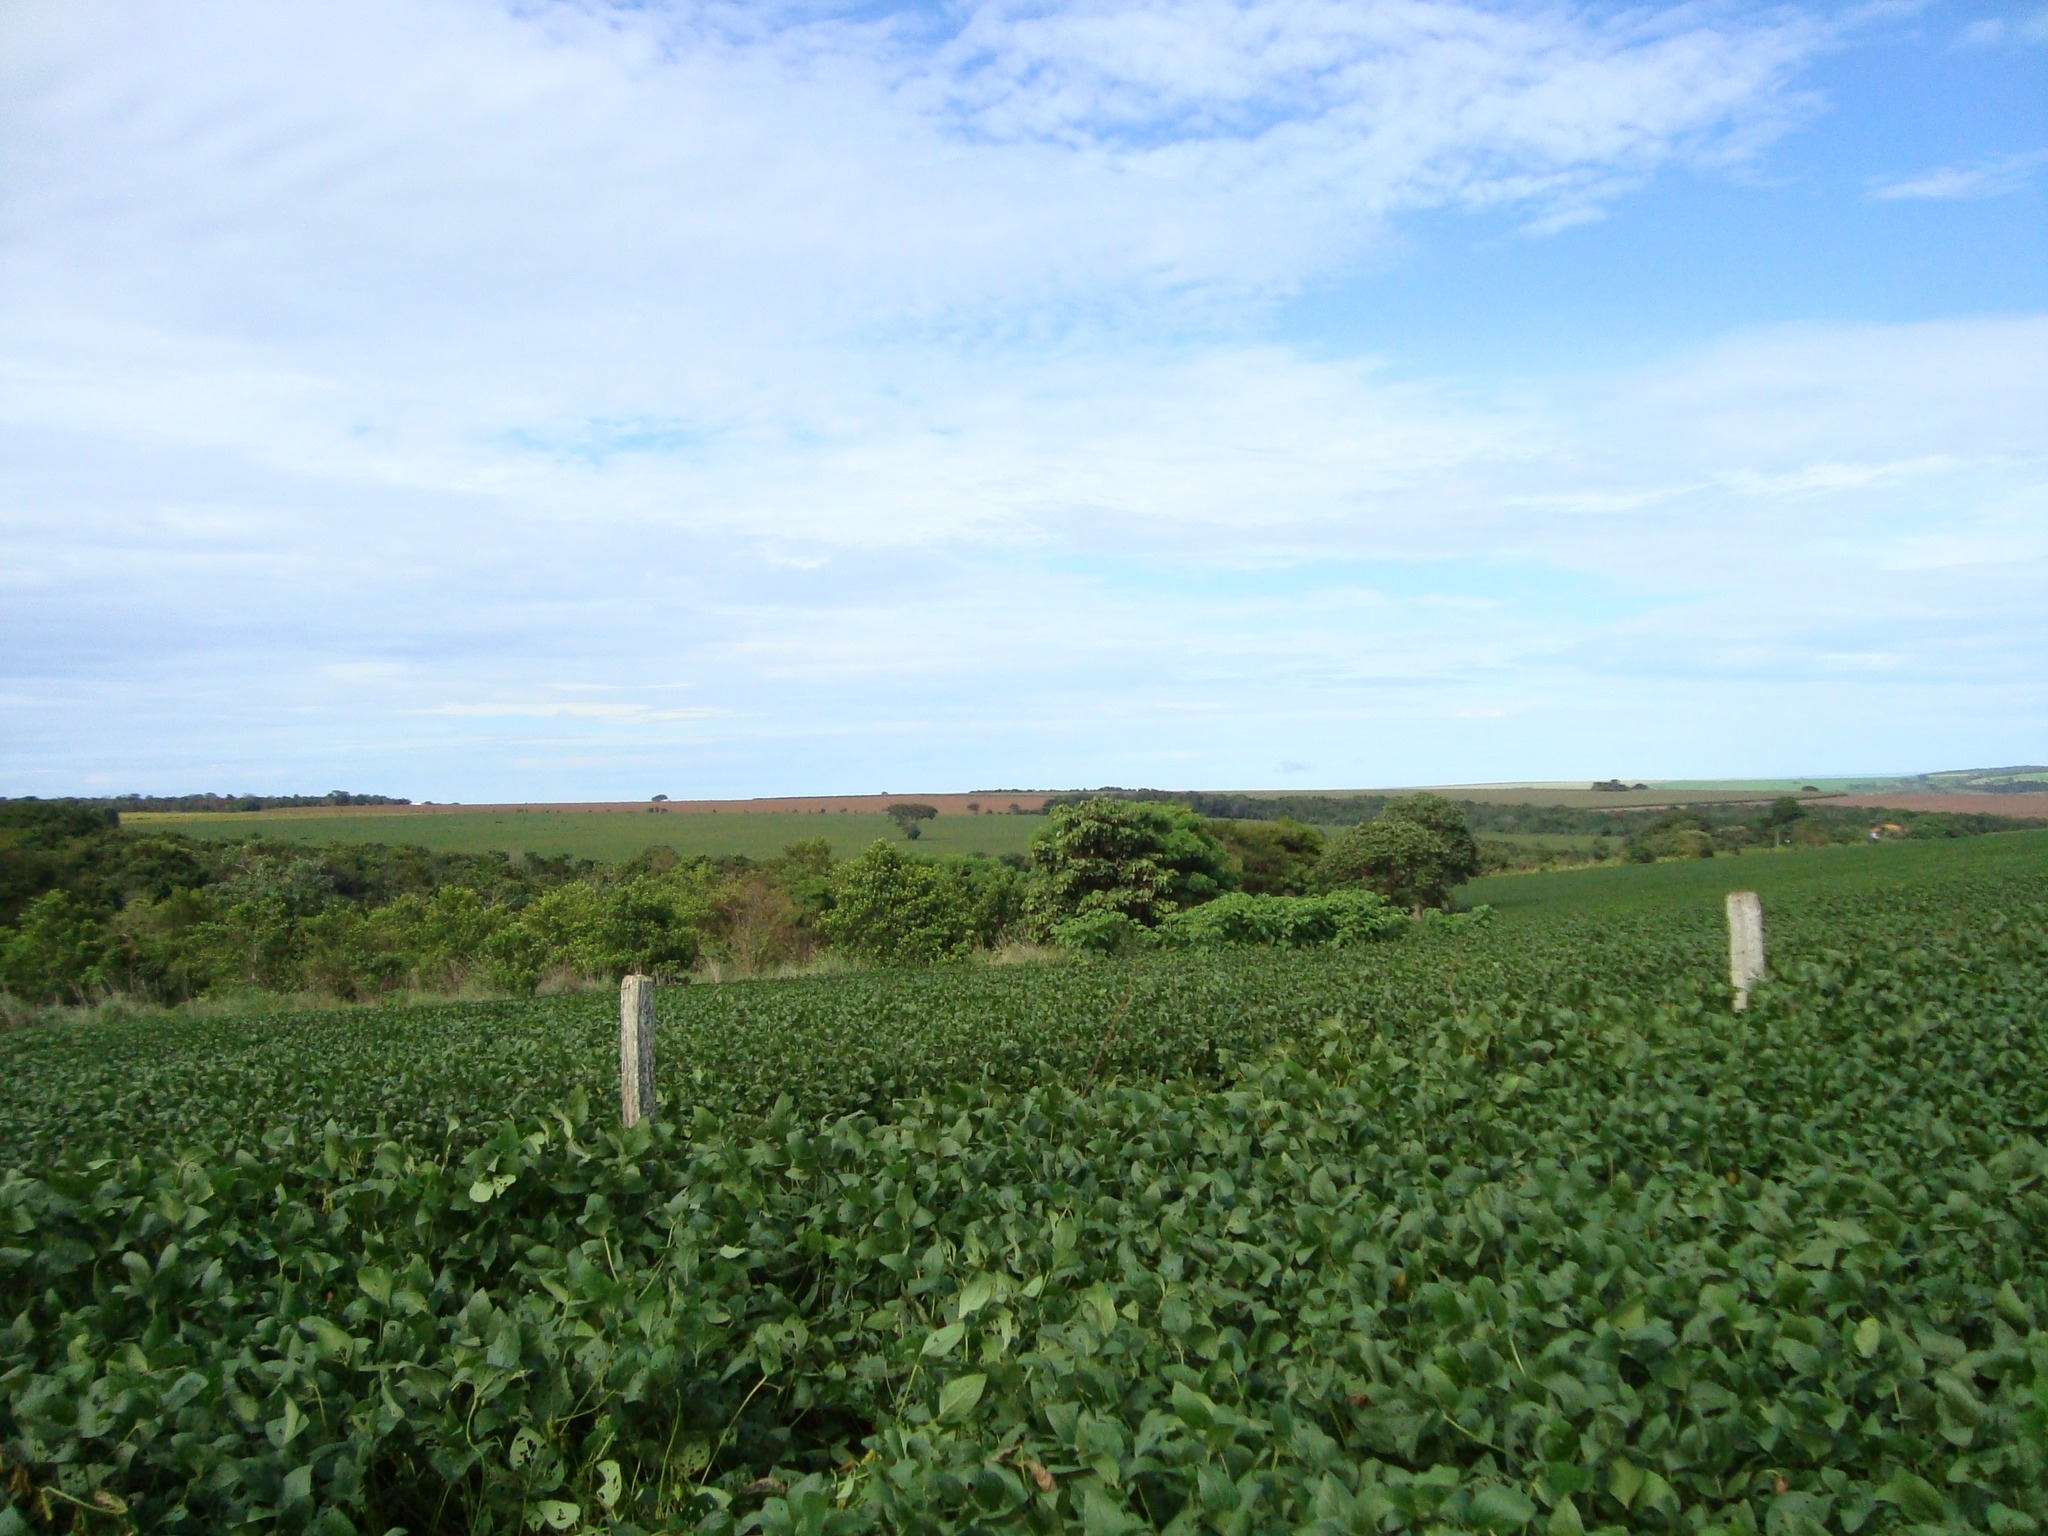
grass, field, farm, meadow, prairie, hill, flower, crop, pasture, soil, agriculture, plain, grassland, shrub, soybeans, plantation, brazil, cerrado, ecosystem, grains, rural area, grass family, land lot, goias